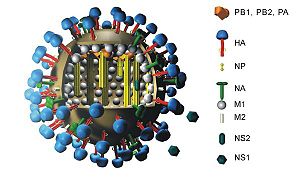
Orthomyxoviridae
Model af Influenzavirus prototype
Orthomyxoviridae er en virus-familie med 7 slægter alle med RNA-genomer: Influenzavirus A, Influenzavirus B, Influenzavirus C, Influenzavirus D, Isavirus, Thogotovirus og Quaranjavirus. De fire førstnævnte medlemmer er virus som medfører influenza i vertebrater som fugle, menneske og andre pattedyr. Isavirus inficerer laks og thogotoviruses inficerer både vertebrater og invertebrater såsom myg og sølus.